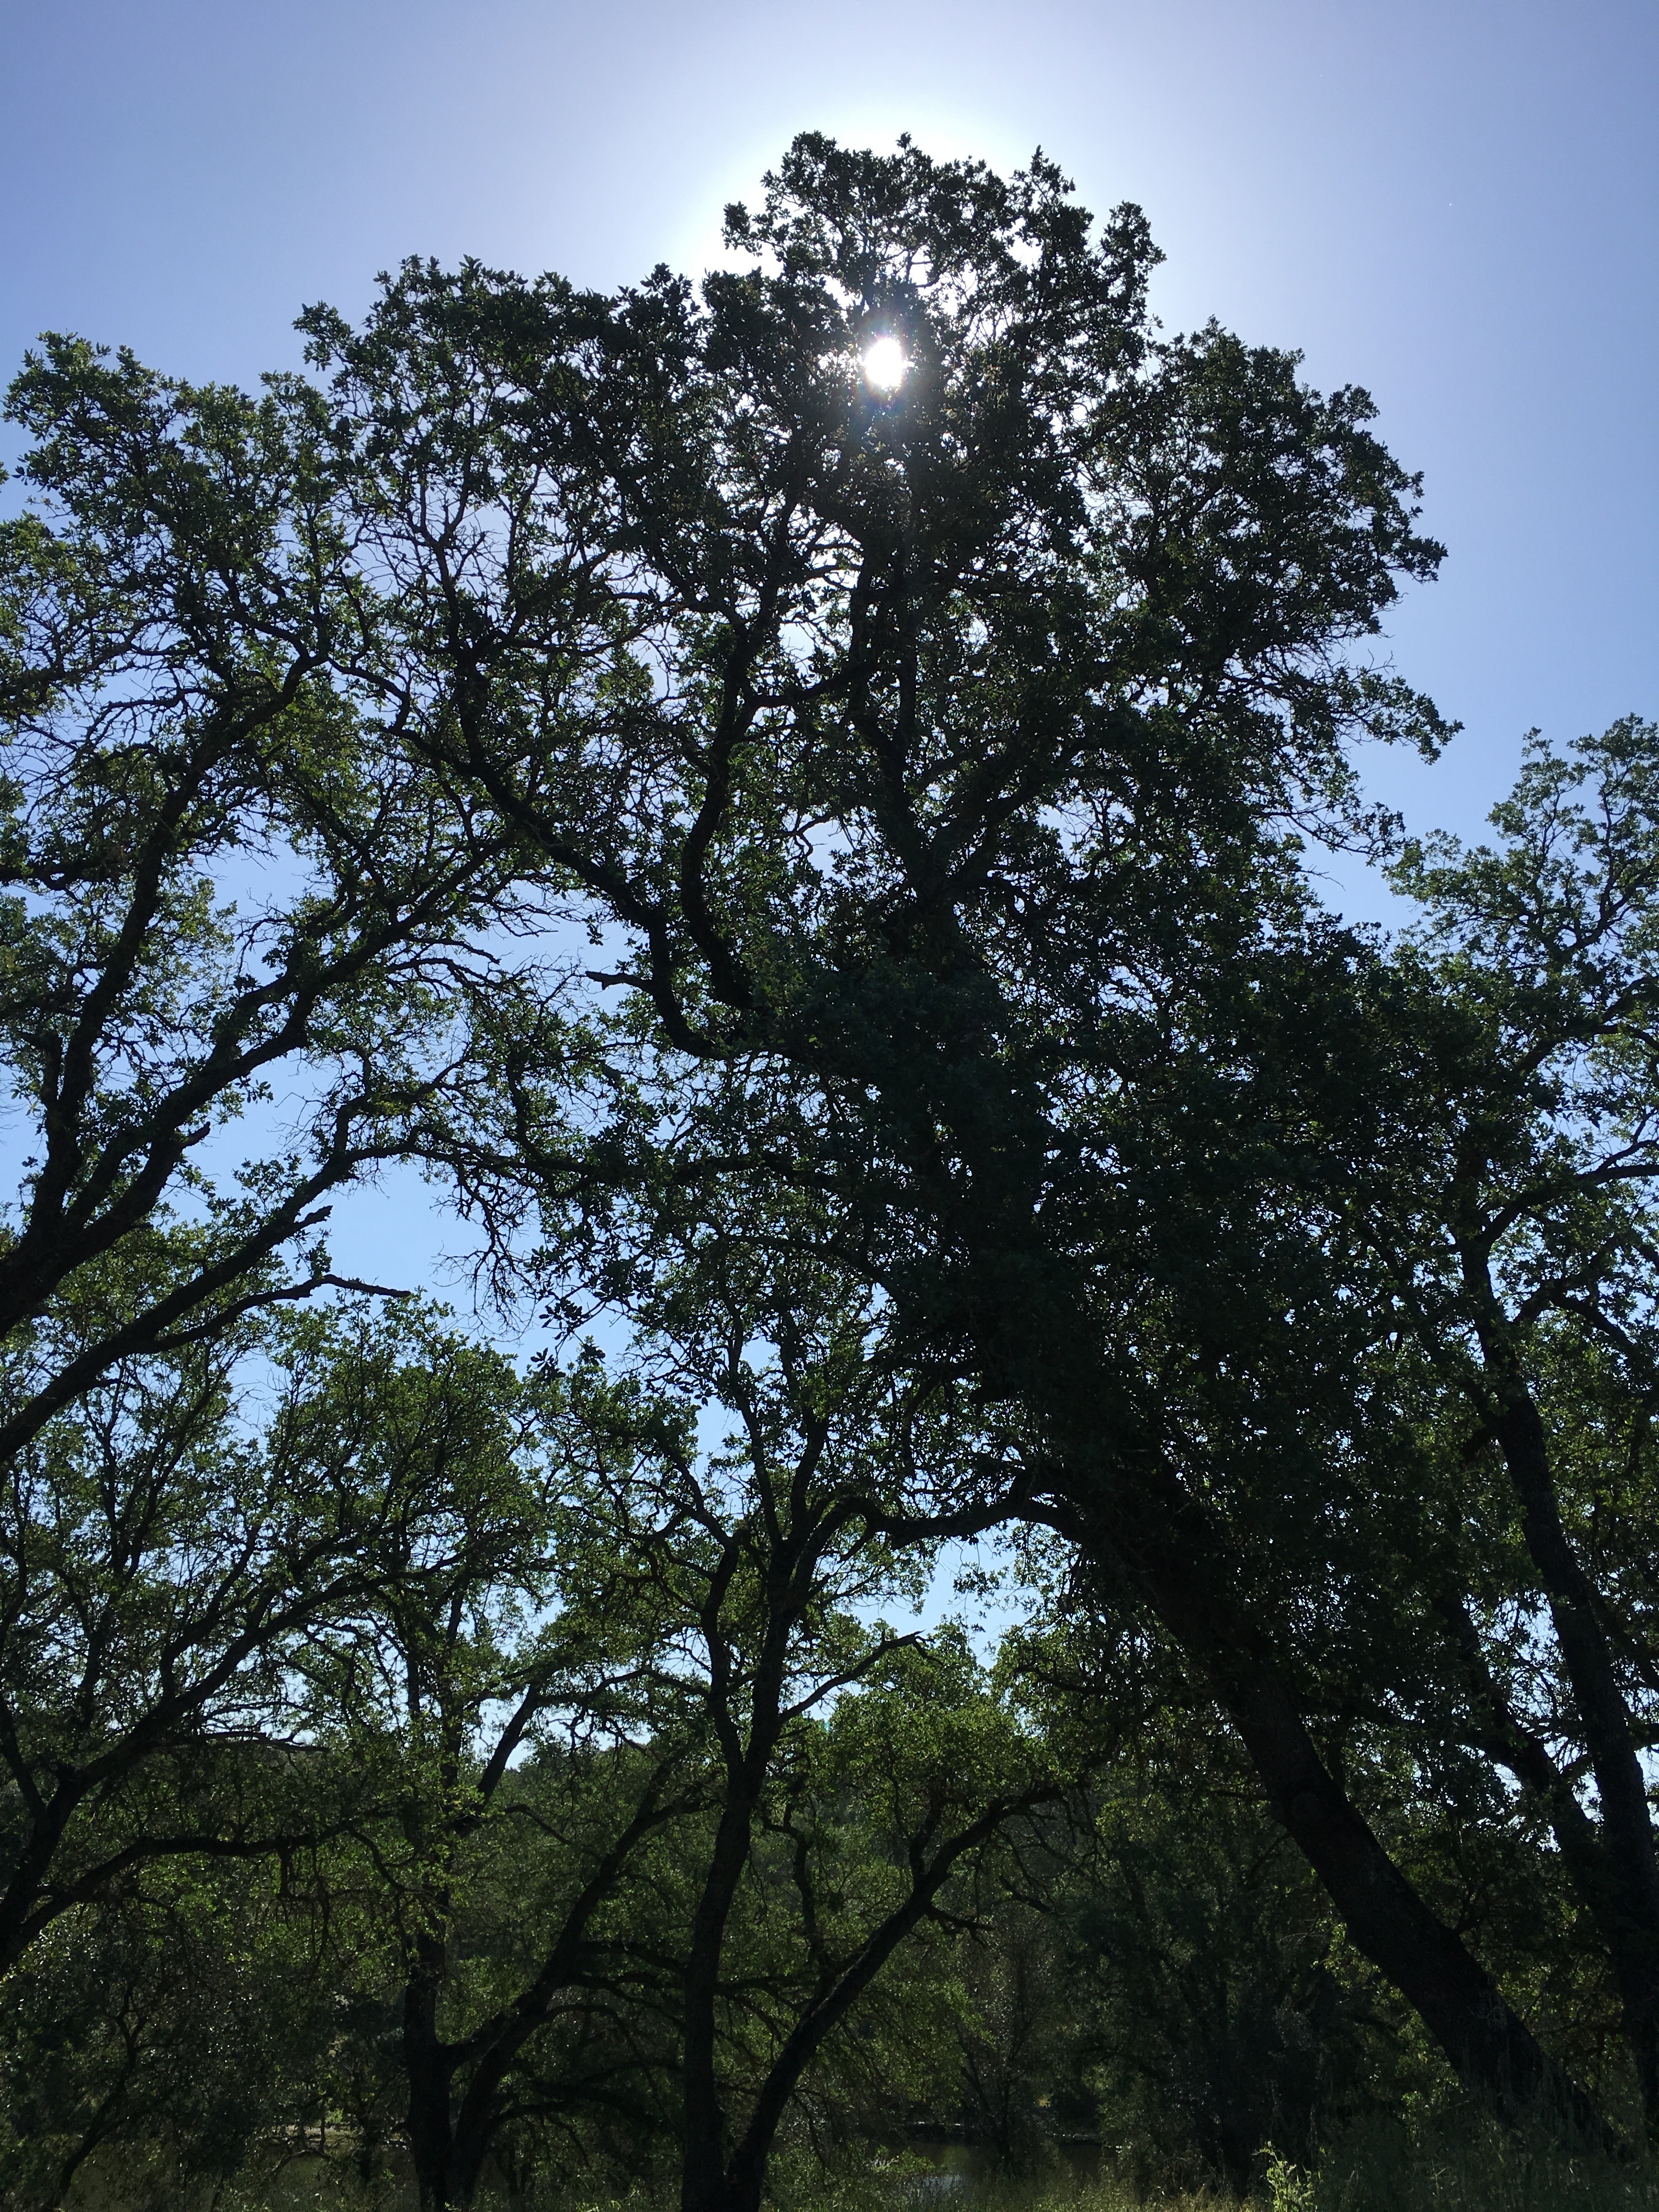
tree, nature, forest, branch, plant, sky, sun, sunlight, leaf, flower, scenic, botany, flora, woods, outside, shadows, branches, oak, woodland, habitat, ecosystem, oak tree, woody plant, land plant